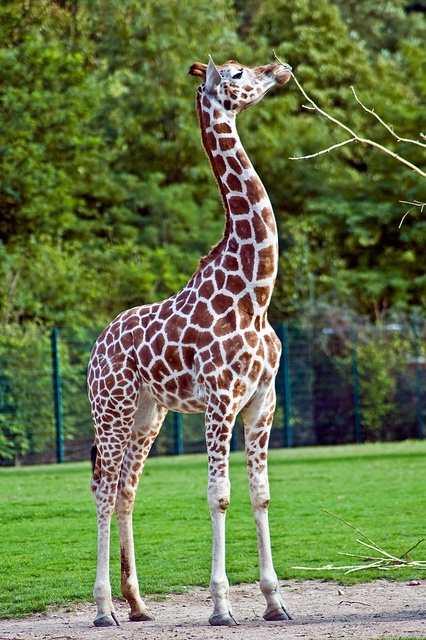
A giraffe trying to eat leaves on the top of a branch
Giraffe eating off a tree branch on an open field.
a giraffe nibbling on a branch of a tree
A giraffe stands and puts a tree branch in its mouth.
a griffa trying to eat leaves that has already been ate